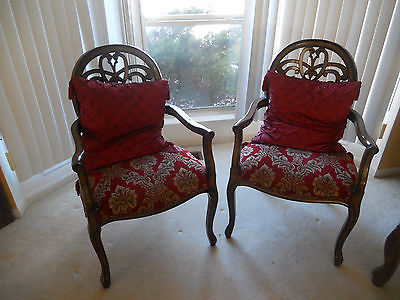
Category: chair